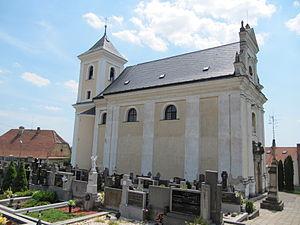
Syrovín est une commune du district de Hodonín, dans la région de Moravie-du-Sud, en République tchèque. Sa population s'élevait à 353 habitants en 2017.